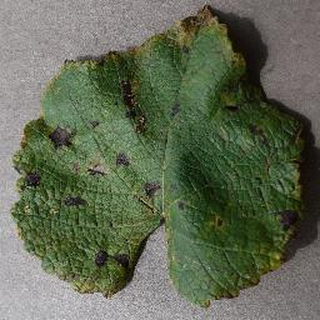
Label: grape_leaf_blight